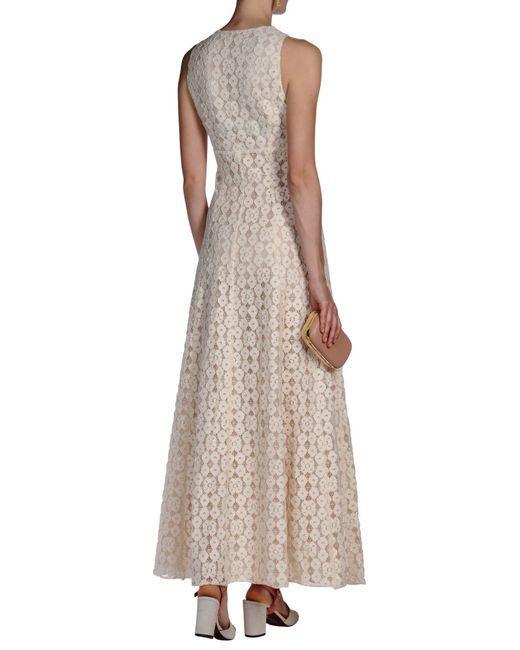
Ärmelloses Kleid in heller Farbe für Damen